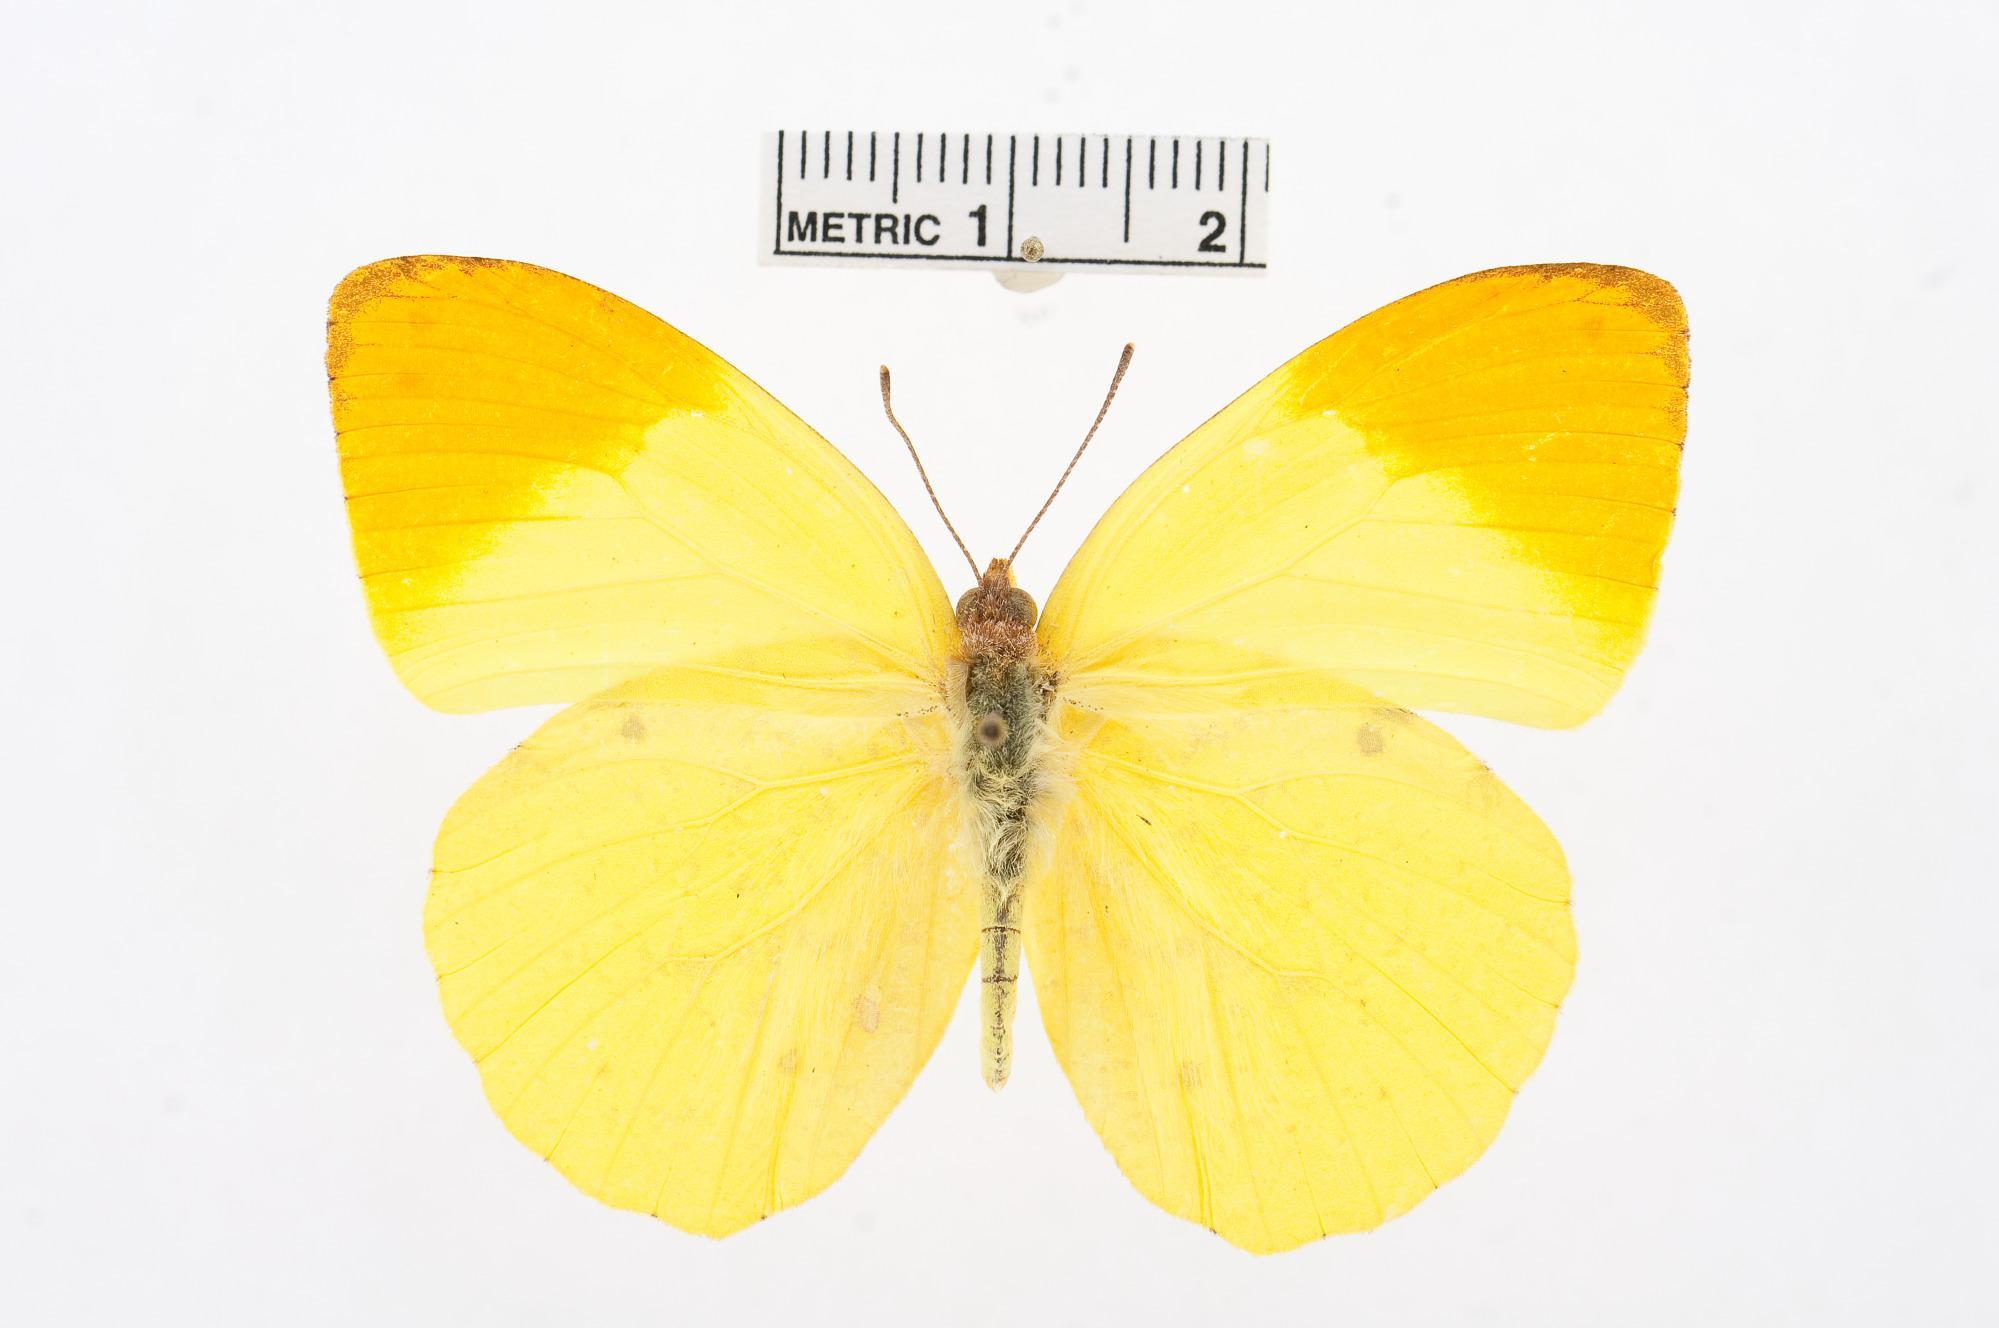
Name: Eronia leda
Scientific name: Eronia leda
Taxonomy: Animalia, Arthropoda, Hexapoda, Insecta, Lepidoptera, Pieridae, Pierinae